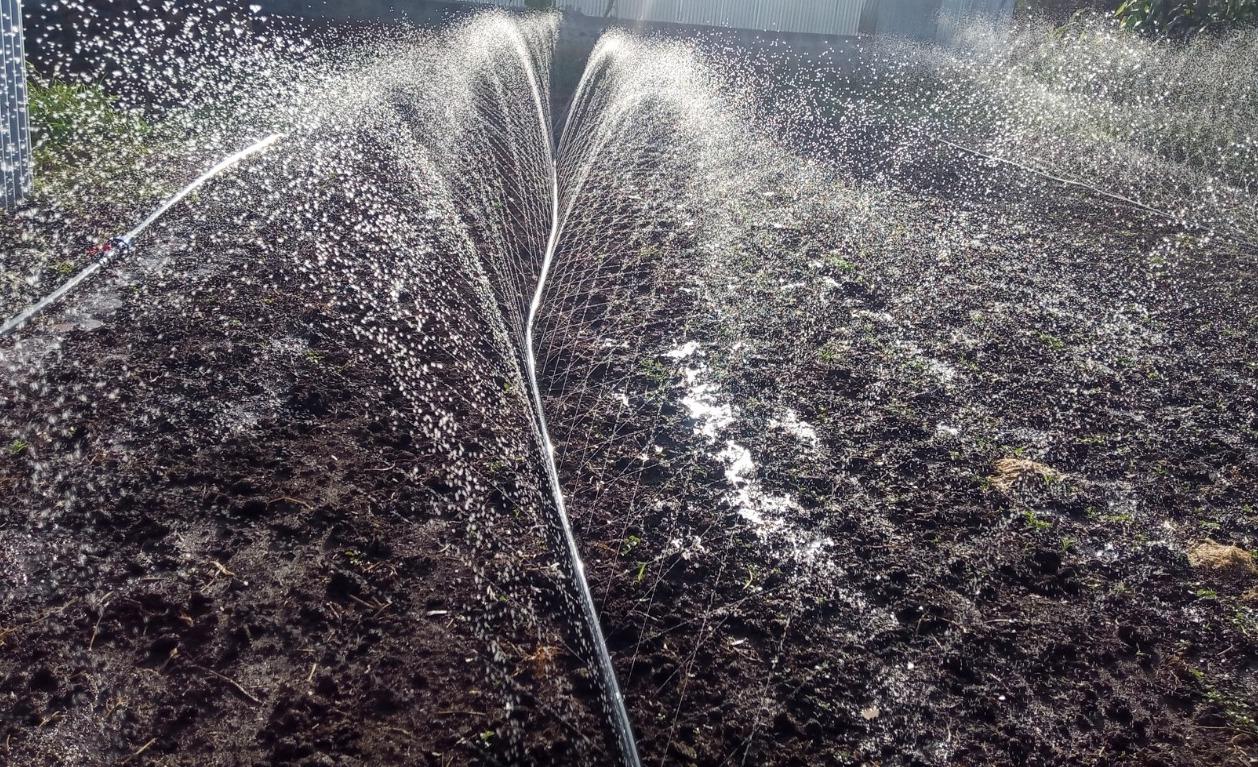
Shamba hili lililolimwa,linanyunyiziwa maji yanayotoka kwenye mabomba marefu.Yana matundu madogomadogo ili kutoa maji kwa kasi sana.Unyevunyevu ambayo yanatoka kwenye maji haya,yatatumika kustawisha mimea baada ya kupandwa.